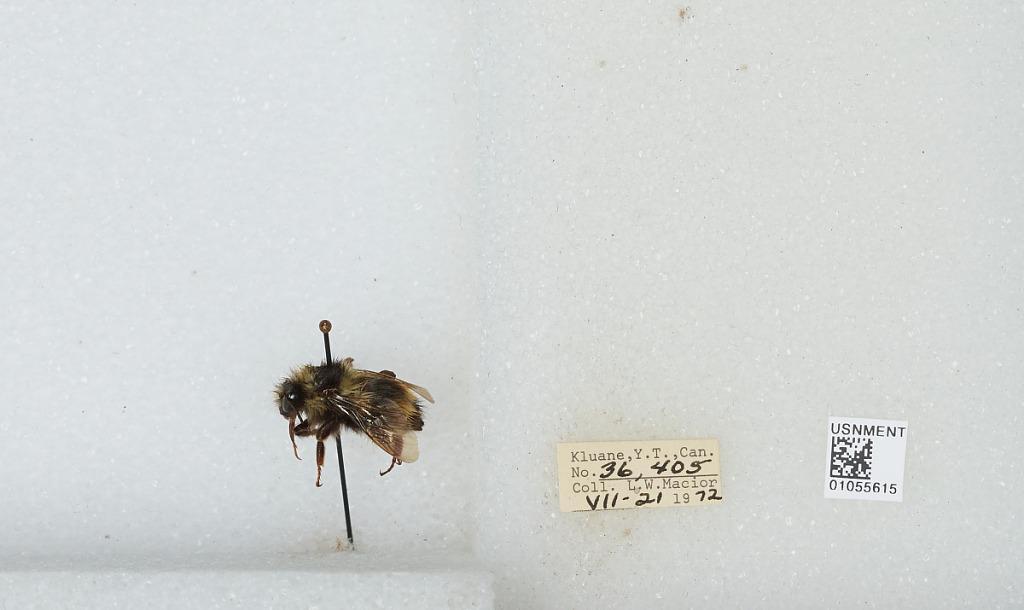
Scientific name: Bombus bifarius nearcticus
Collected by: L. Macior
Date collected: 1972-7-21
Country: Canada
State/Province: Yukon Territory
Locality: Kluane
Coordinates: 60.75, -139.5